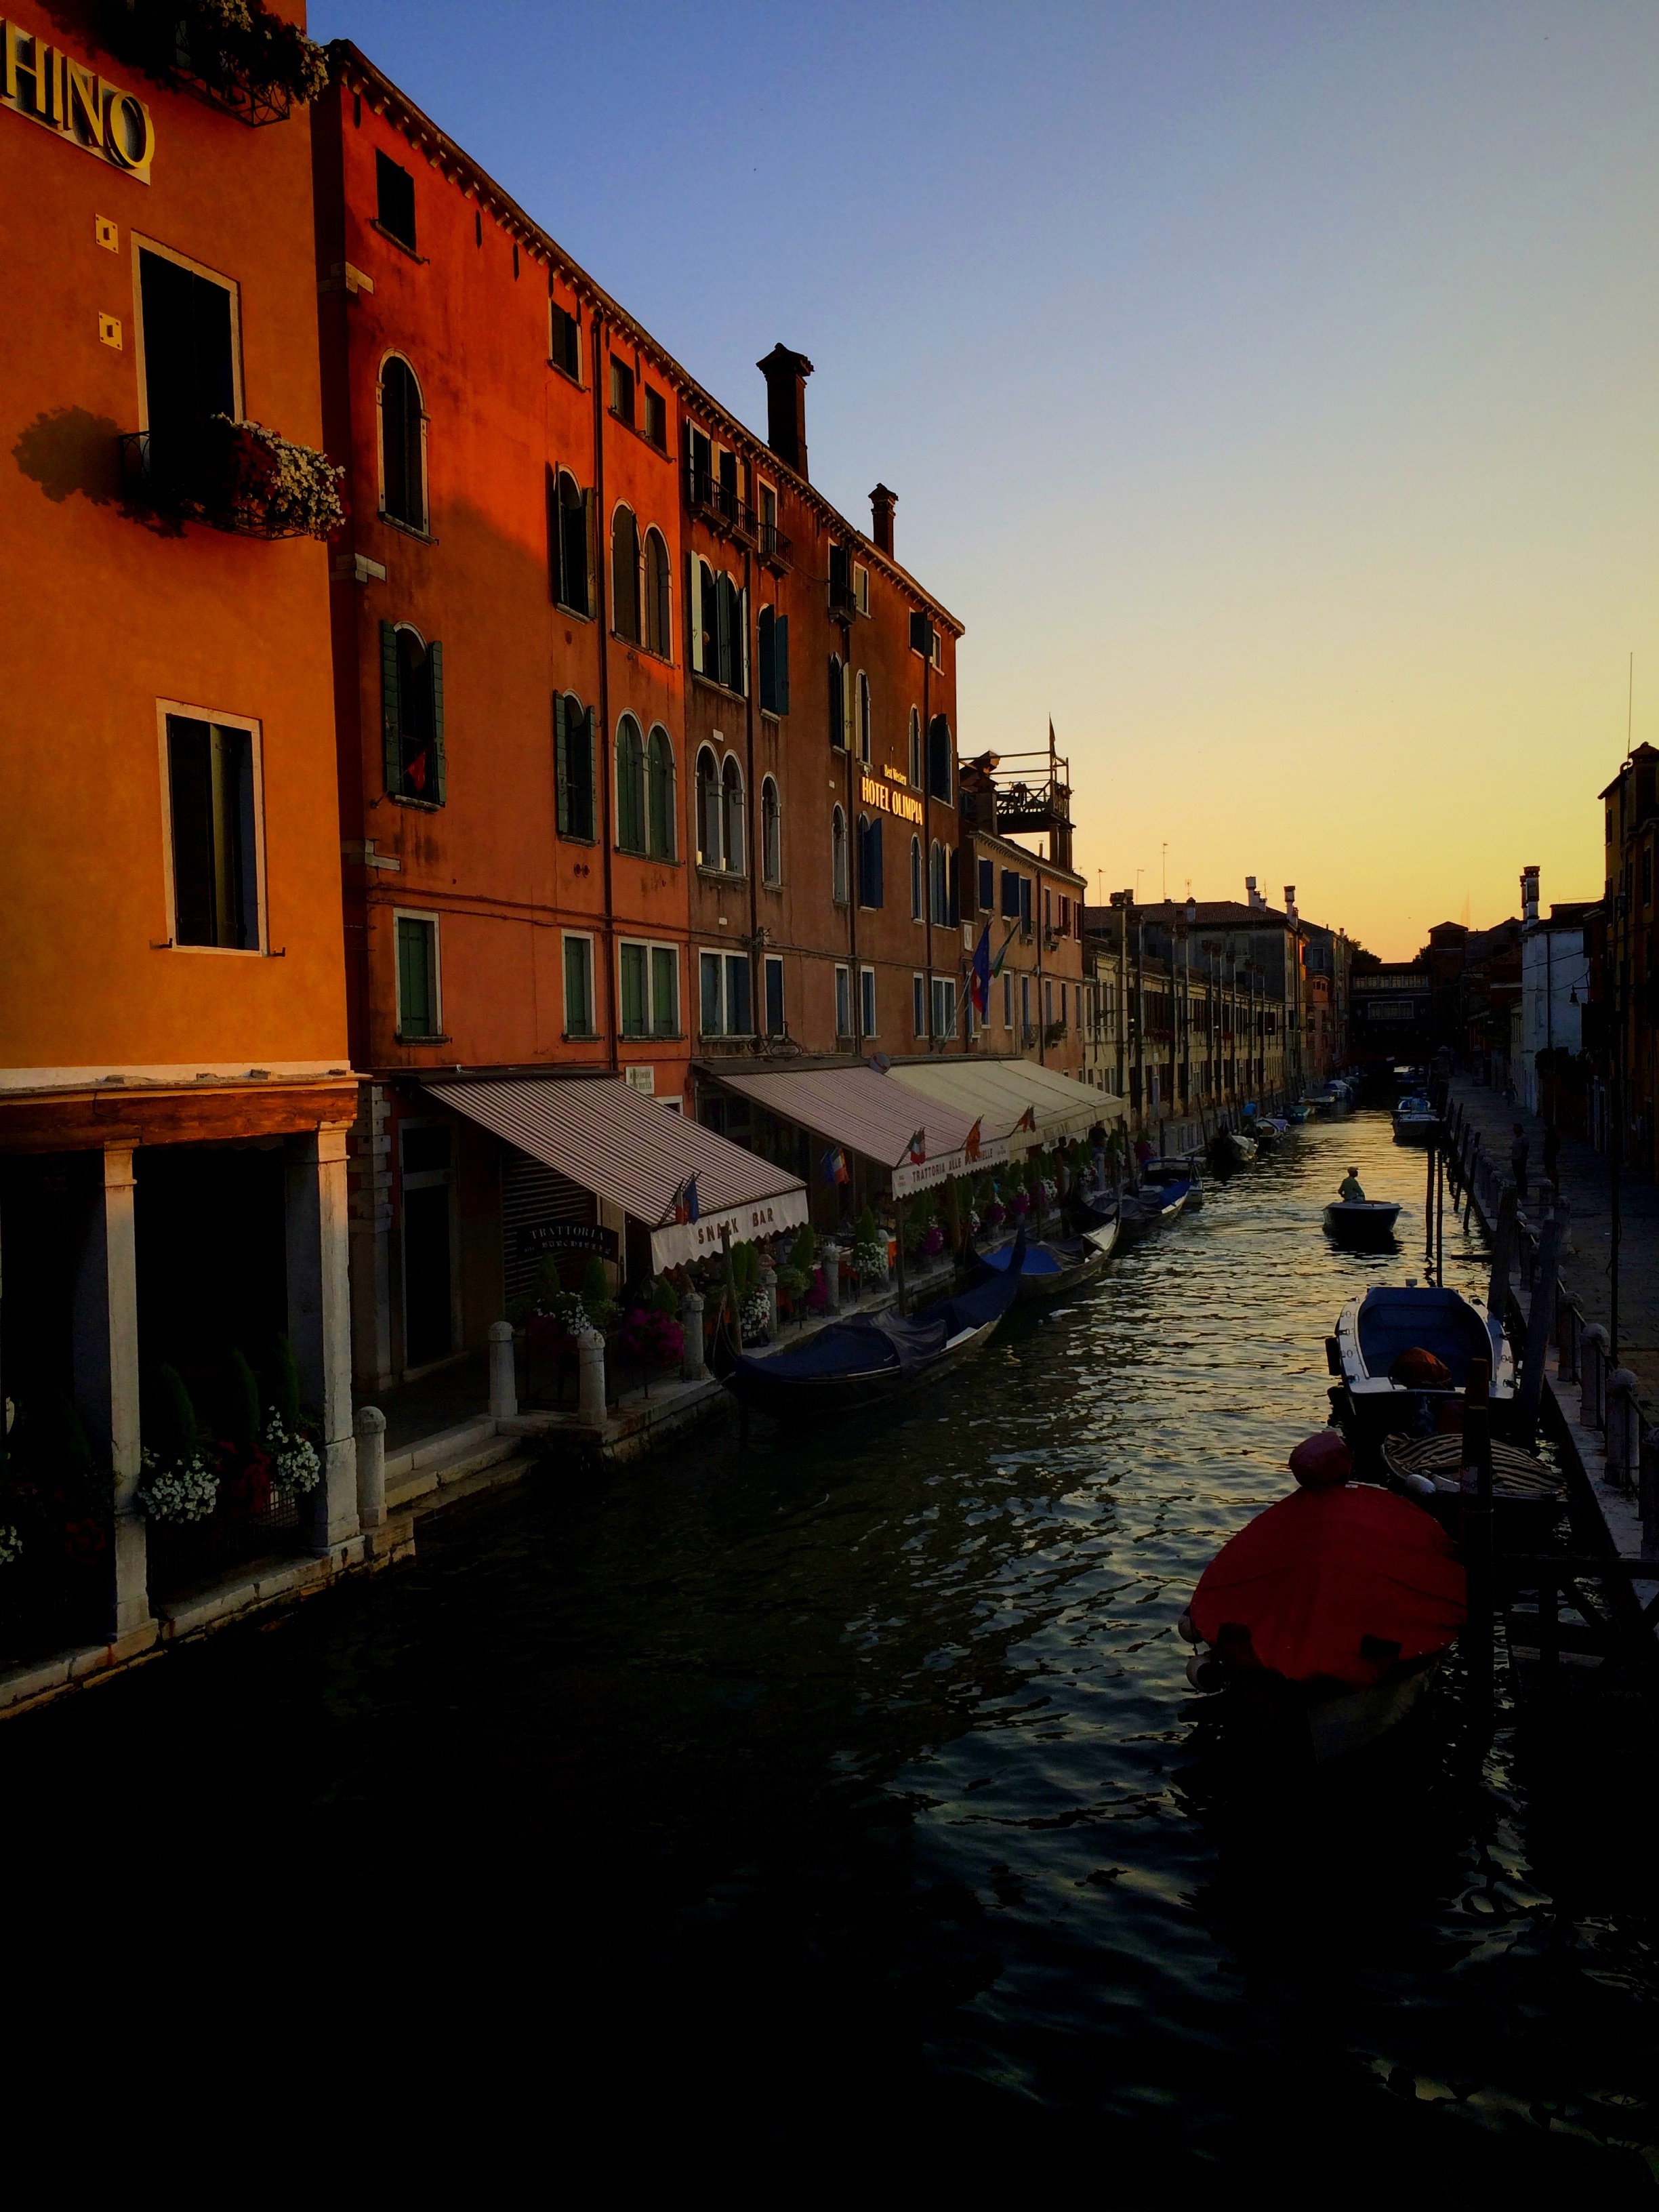
sea, water, sunset, boat, night, town, building, river, canal, cityscape, dusk, evening, reflection, vehicle, waterway